Carrier Air Group Seventeen

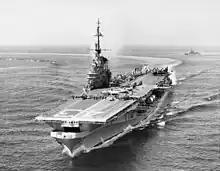
CVG-17 on USS "Coral Sea"

Not long thereafter, on 1 September 1948, the Navy instituted yet another designation scheme eliminating the CVAG and CVBG designations and all existing Carrier Air Groups were redesignated to CVGs numbered sequentially beginning with . CVAG-17 became CVG-17 (the second use of the CVG-17 designation). Until 1953, CVG-17 made eight deployments to the Mediterranean Sea aboard "Randolph", "Midway", "Franklin D. Roosevelt" and "Coral Sea". Between September 1953 and May 1954, CVG-17 circumnavigated the world aboard